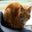
Label: cat